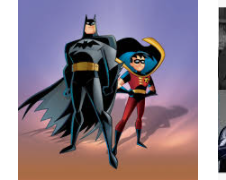
Portrait style: Cartoon Portrait